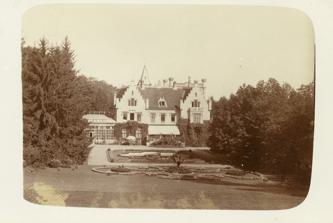
Building: Mikosdpuszta
Country: Hungary
Year built: 1866
Mikosdpuszta around the end of the 19th century Mikosdpuszta is the former family estate and mansion of the Mikos family near the village of Mikosszéplak in Vas County , Hungary . It is one of the most important Gothic Revival mansions in Transdanubia . History Mikosdpuszta was established by Baron Ede Mikos de Taródháza between 1857 and 1866. The former name of the area was Belső-Soreke . The mansion was built in the middle of an old oak forest, on top of a small artificial mound. It was built in English Gothic Revival style with many turrets and gables. Mikosdpuszta was a modern family home with its own electricity works, central heating and plumbing. A Gothic chapel and a palm house was added later to the main building. A picturesque landscape garden was laid out around the mansion on 284 acres (1.15 km 2 ) with two artificial lakes, many pavilions, a vineyard and stables. In 1871, the younger daughter of the Baron, Gizella Mikos married Salvador de Itúrbide y de Marzán , the Pretender to the Imperial Throne of Mexico in Mikosdpuszta. The pair lived in the mansion until 1881. Baron Ede Mikos exheredated his son, János Mikos because of his prodigal lifestyle. After his death in 1873 the estate was inherited by his daughters, Olga and Gizella. The family feud ended in 1876 with an agreement. The estate was inherited by the legal heir, Baron János Mikos while his sisters received a life annuity. Baron János Mikos was an eccentric figure who wrote a play about the infamous Hungarian robber Jóska Sobri and established the first Hungarian sci-fi magazine under the title Rejtelmes Világ (Mysterious World). The baron went bankrupt in 1881 and he had to sell the estate. Mikosdpuszta was bought by a Viennese banker, Vilmos Zierer , in 1891. Zierer established a model farm on the estate with the first modern irrigation system in Transdanubia and he was successful in the selective breeding of potatoes. The mansion remained in the ownership of the Zierer family until 1945. It was furnished with antiquities, old paintings, wall panelling, stained glass windows, Venetian mirrors and Meissen porcelain . The most important rooms were the lobby, billiard room, smoking room, ball room, great dining room, small dining room, study and the library. Mikosdpuszta was occupied by the Red Army between 1945 and 1946. The precious furniture was totally destroyed. After the nationalization it became an education centre of the Hungarian Working People's Party . In 1956 it became a holiday resort for children. The mansion was partially rebuilt and its outbuildings were demolished. In 1995 Mikosdpuszta was bought by a private owner, Hartmuth Hess, a German businessman who had made some repair works in the park and the outbuildings but sold the castle three years later. Mikosdpuszta changed hands many times in the next years between obscure companies that let the building falling in total disrepair. Although it is listed national monument, the mansion and the park are in decaying state. The carved wooden ceiling and the Gothic cupboards in the dining room survived the destruction. References